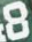
Number: 8